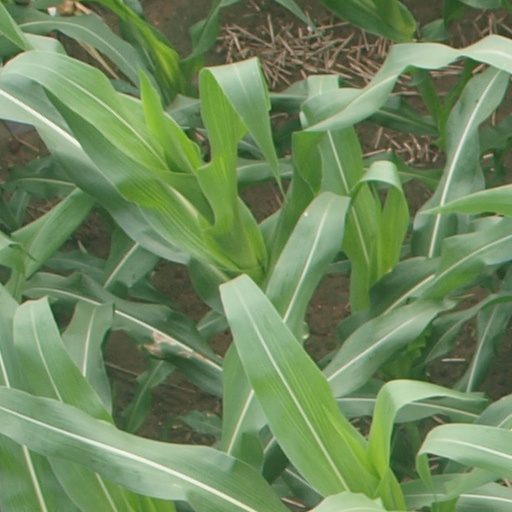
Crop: maize; corn